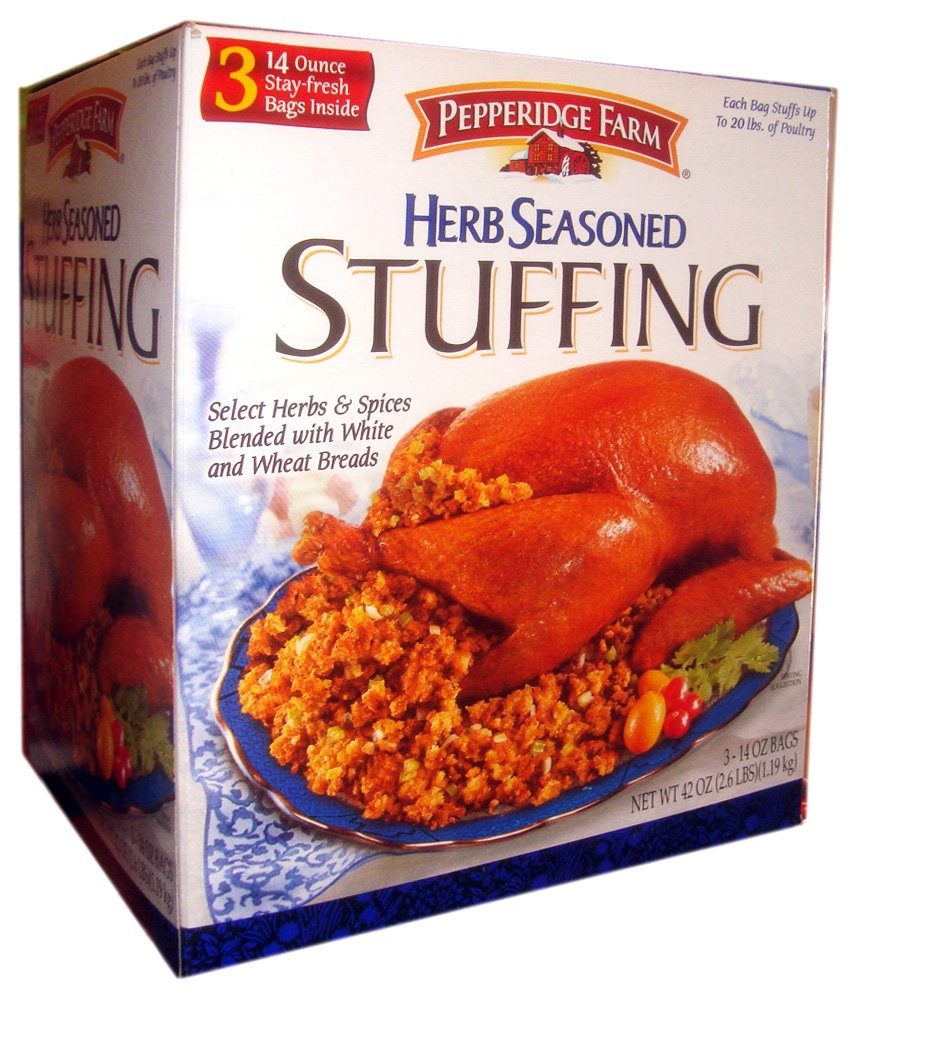
Item Name: Pepperidge Farm Herb Seasoned Stuffing 3 pk,14oz each,total 42 oz
Bullet Point 1: stay fresh bags in each Pack
Bullet Point 2: 3 pk,14oz each,total 42 oz
Bullet Point 3: 3 Great Meal Ideas!
Product Description: Pepperidge Farm Herb Seasoned Stuffing 3 pk,14oz each,total 42 oz
Value: 42.0
Unit: Ounce

Price: 8.99